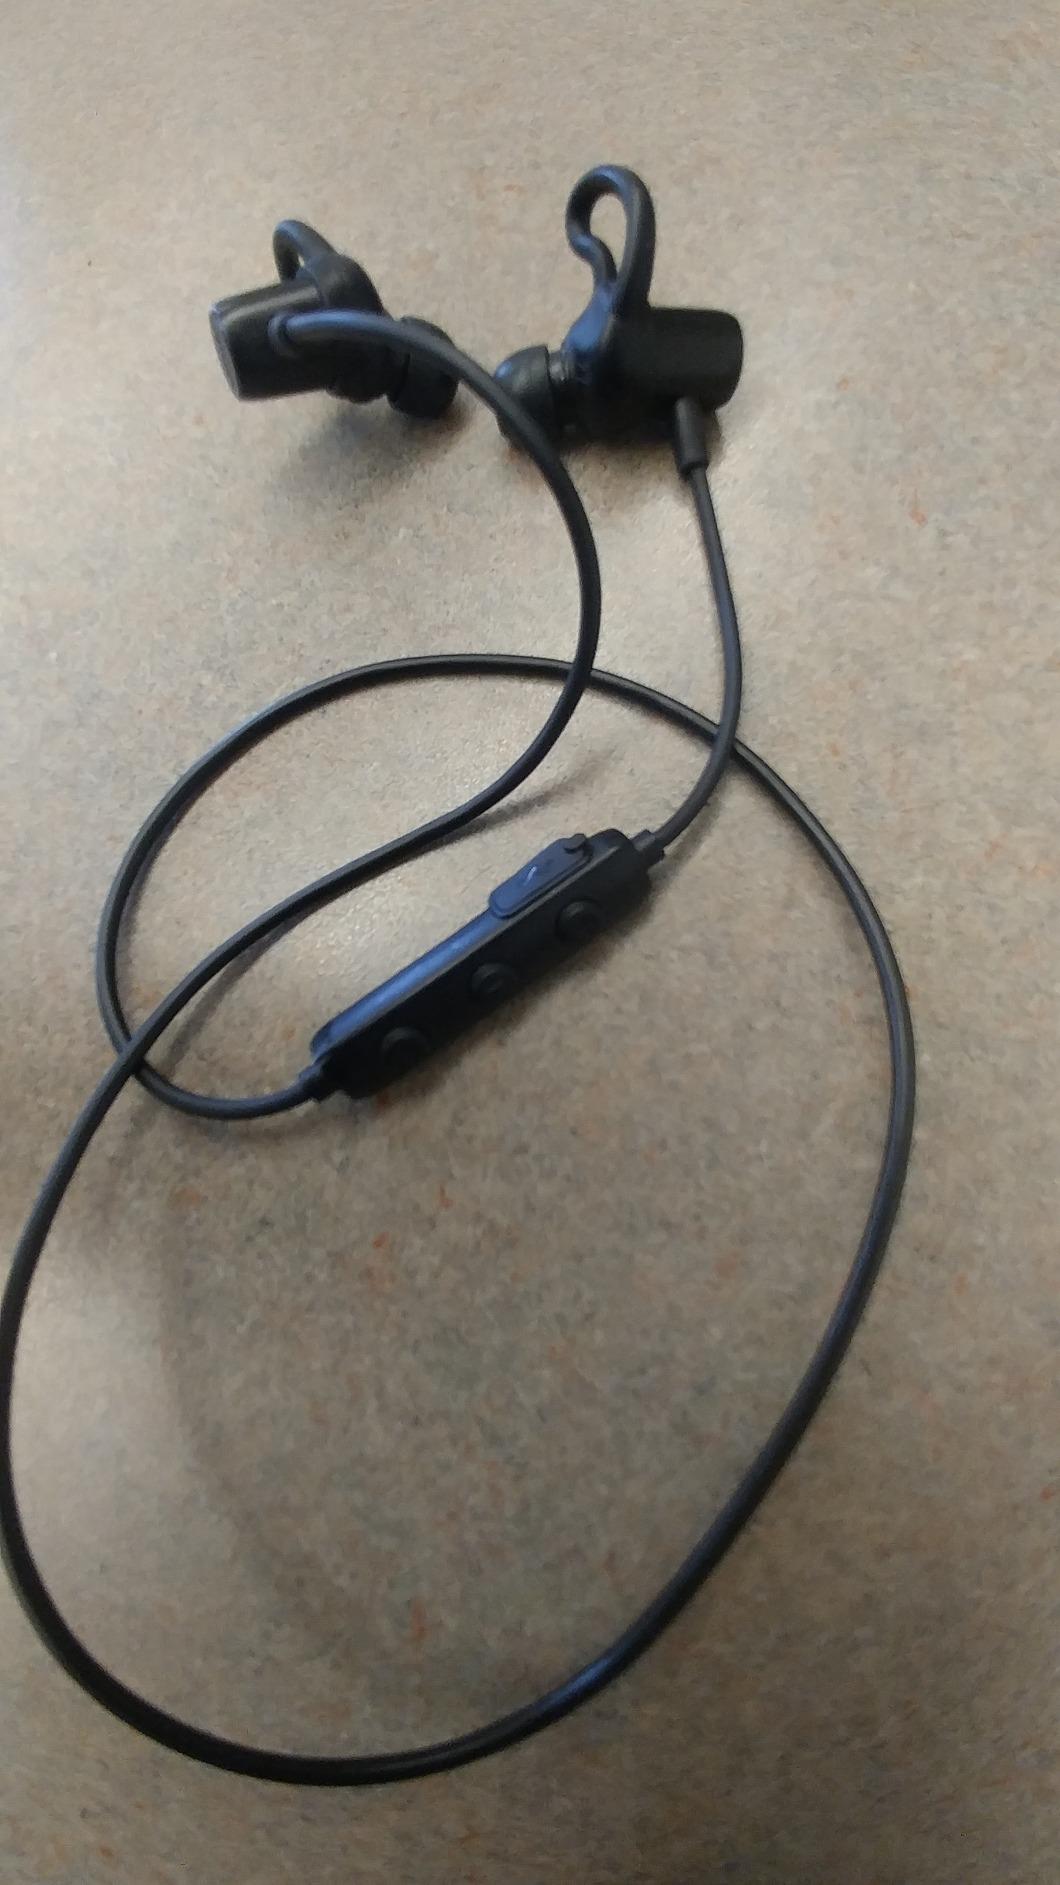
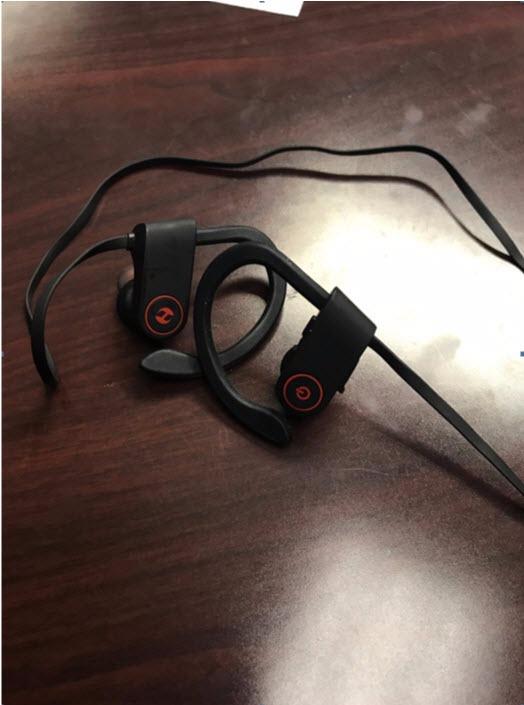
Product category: headphones
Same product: no